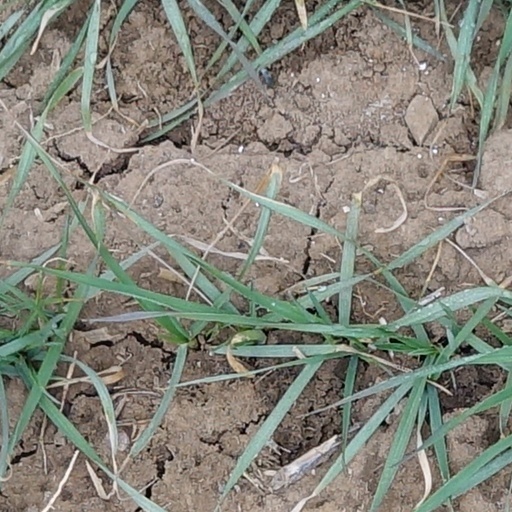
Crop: wheat